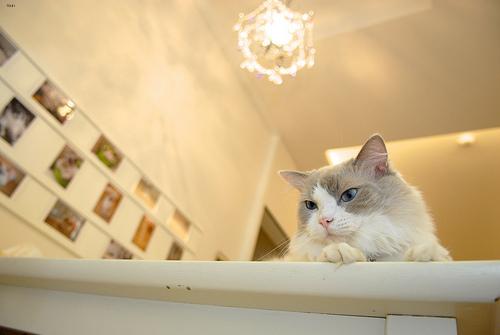
Breed: Ragdoll